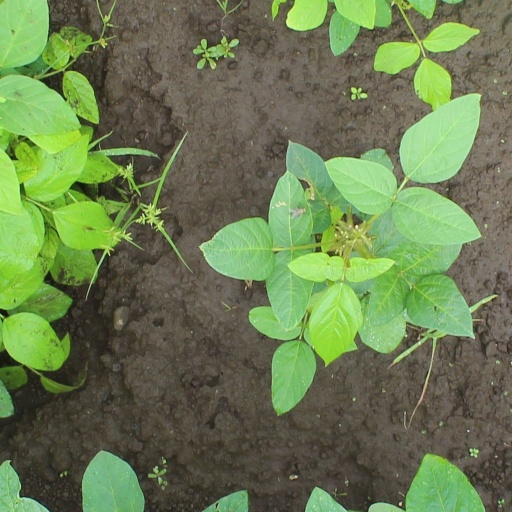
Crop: soybean